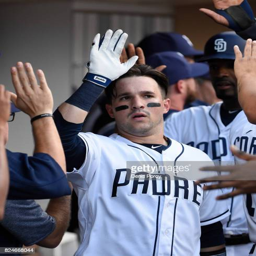
person plays during a baseball game against sports team